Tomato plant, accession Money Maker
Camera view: horizontal (90 deg, fisheye); turntable rotation: 120 degrees
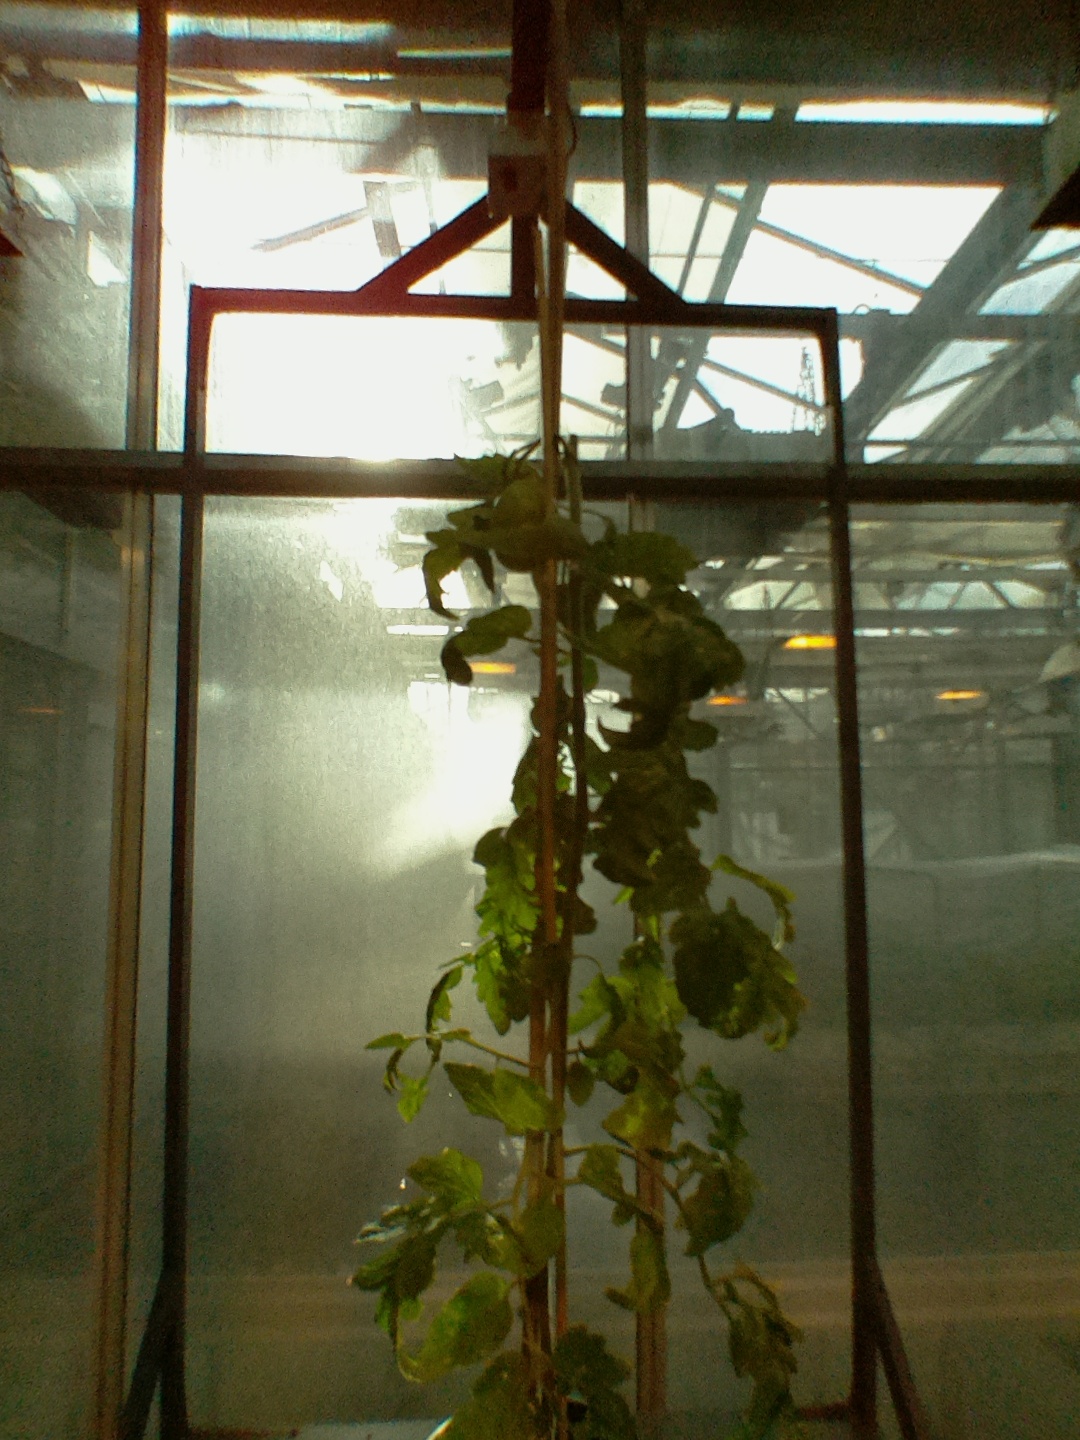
BBCH growth stage 78: 80% -90% of final fruit size